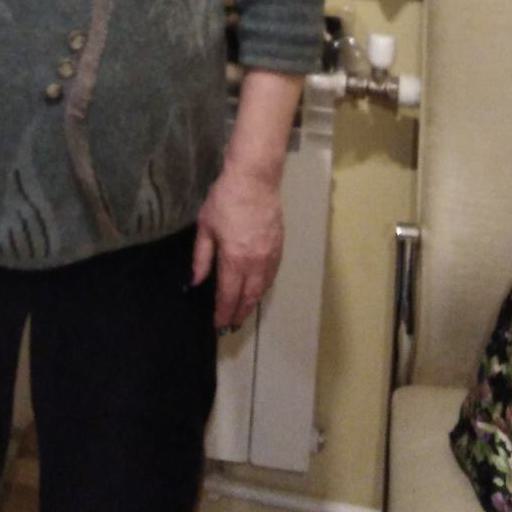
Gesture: no_gesture